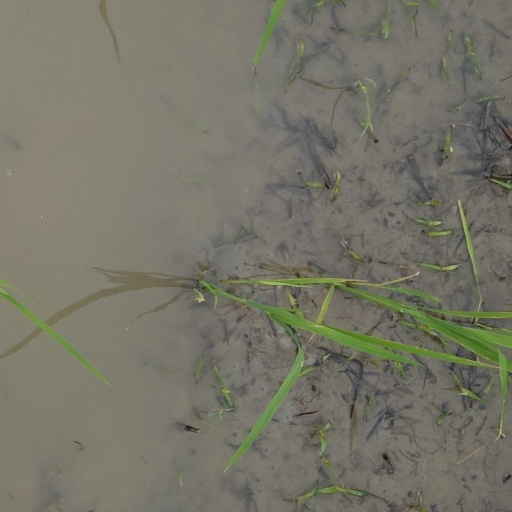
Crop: rice